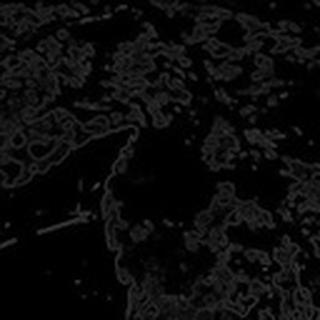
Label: cotton_powdery_mildew